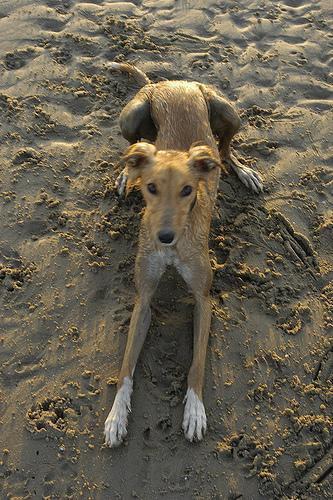
Saluki